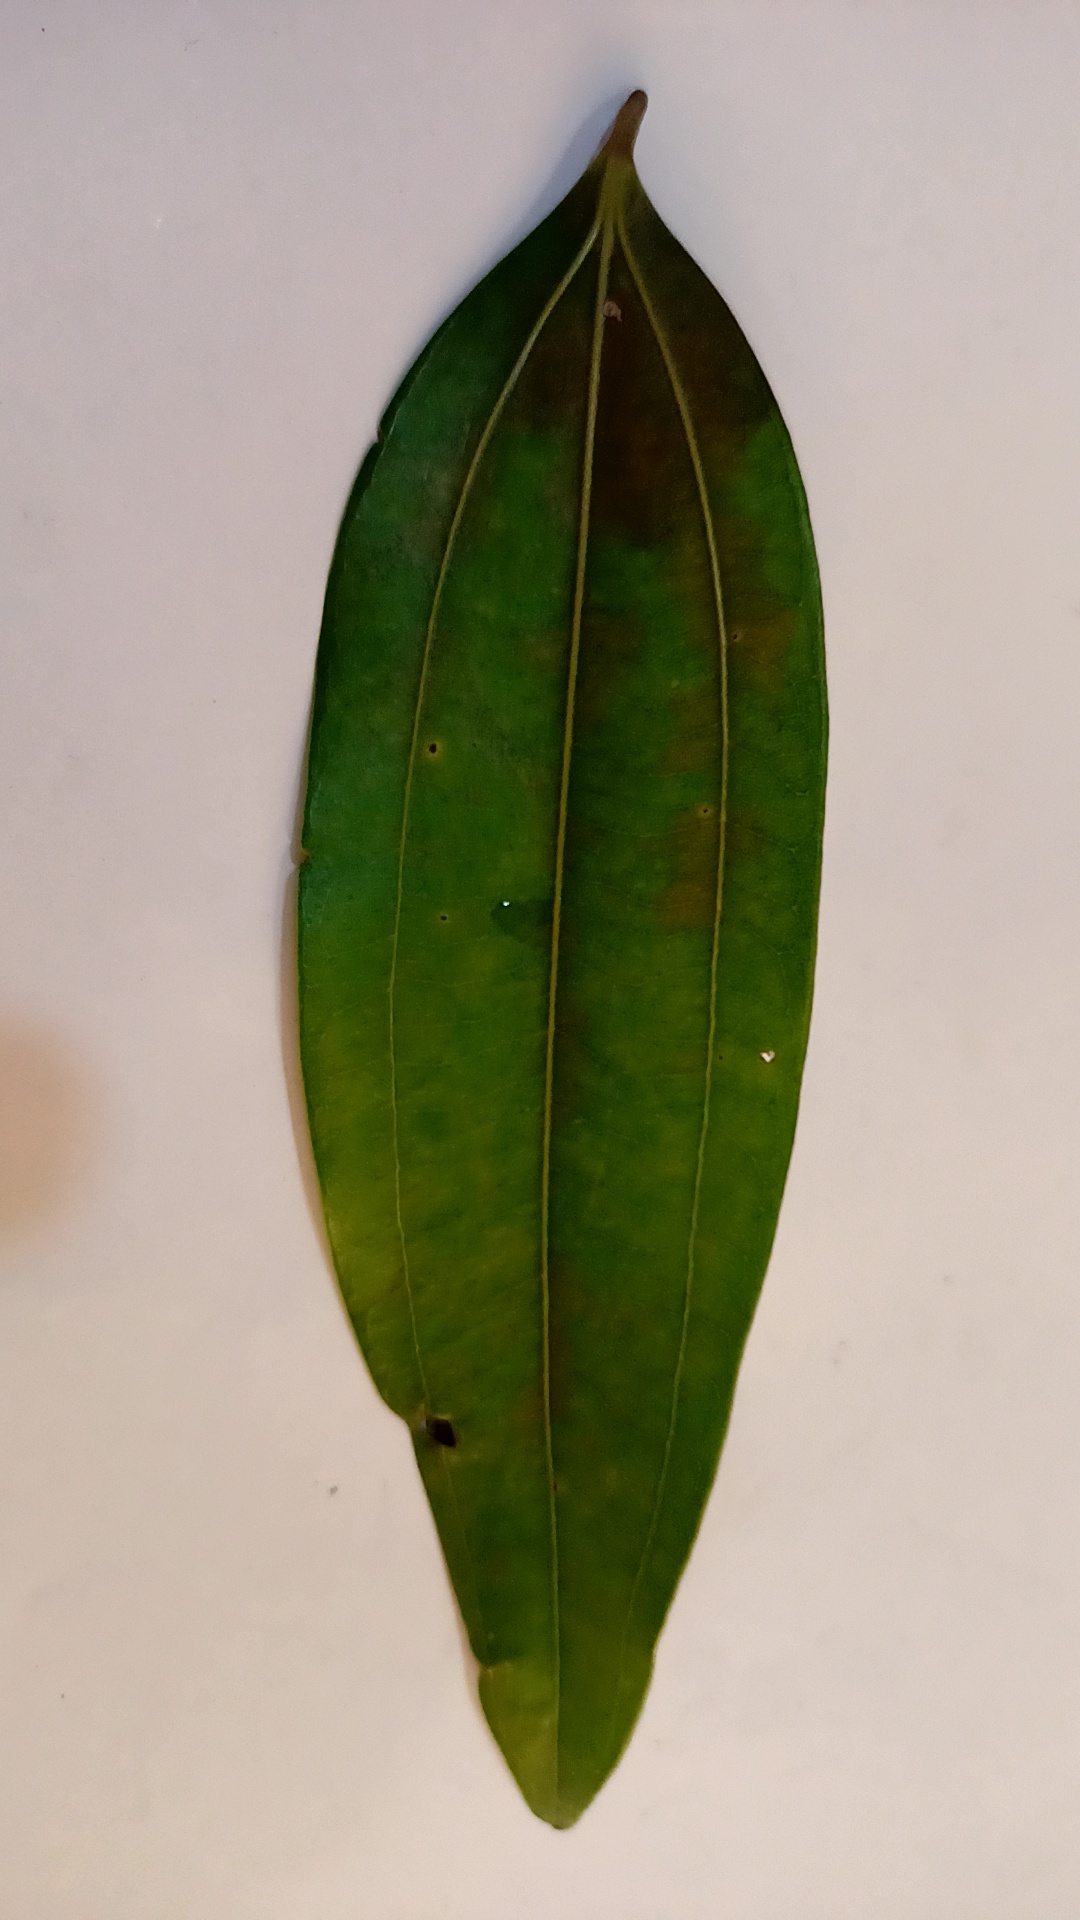
Label: Disease